Evolution of cetaceans

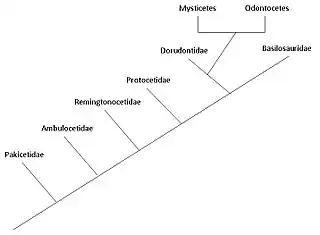
A phylogenetic tree showing the relationships among cetacean families.

The evolution of cetaceans is thought to have begun in the Indian subcontinent from even-toed ungulates (Artiodactyla) 50 million years ago (mya) and to have proceeded over a period of at least 15 million years. Cetaceans are fully aquatic mammals belonging to the order Artiodactyla and branched off from other artiodactyls around 50 mya. Cetaceans are thought to have evolved during the Eocene (56-34 mya), the second epoch of the present-extending Cenozoic Era. Molecular and morphological analyses suggest Cetacea share a relatively recent closest common ancestor with hippopotamuses and that they are sister groups.